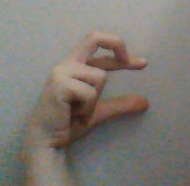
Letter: thal